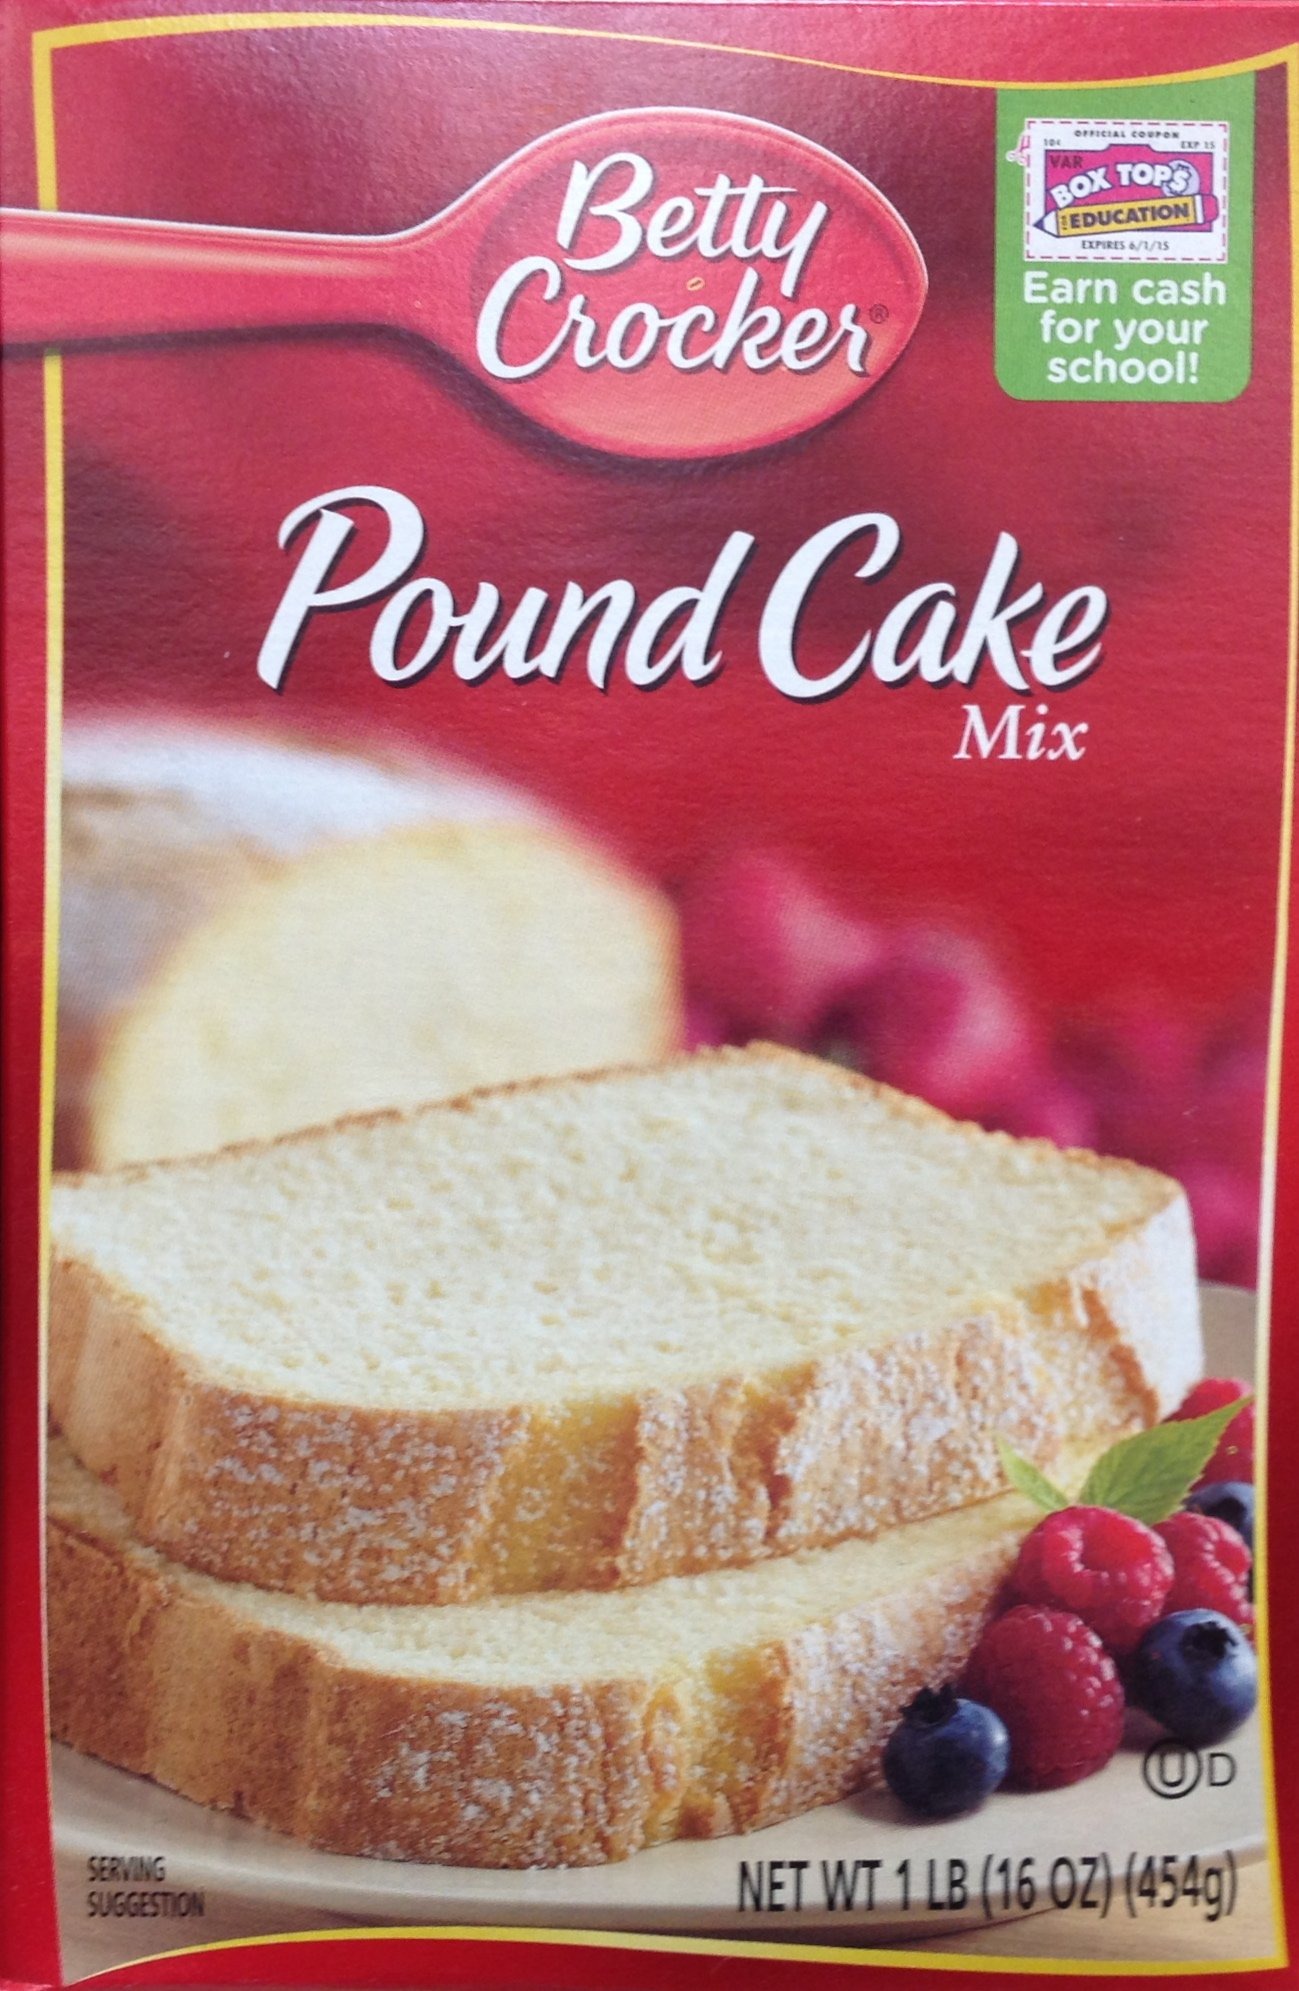
Item Name: Betty Crocker POUND CAKE Mix 16oz. (9 Pack)
Value: 144.0
Unit: Fl Oz

Price: 3.26